Tallinn Museum of Orders of Knighthood

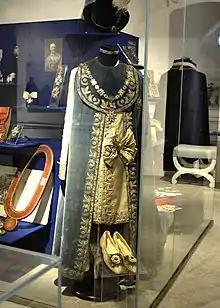
The Ceremonial Robes of the Order of St George (Bavaria). Early 19th century. Velvet, satin, silk, silver thread, ostrich feathers

Articles by the museum's researchers are also published in scientific publications and on the museum's website.